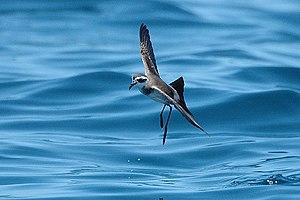
L'Océanite frégate est une espèce d'oiseaux de mer de la famille des Oceanitidae, l'unique représentante du genre Pelagodroma.
La Zone importante pour la conservation des oiseaux dans les Franklin Sound Islands comprend plusieurs petites îles qui constituent une zone totale de 1 725 ha, situées dans le Franklin Sound entre la plus grande des îles Flinders au nord et Cape Barren Island au sud, dans l'archipel Furneaux, en Tasmanie, Australie.
Les Spences Reefs comprennent deux îlets, d'une superficie totale de 0.65 ha, au sud-est de l'Australie, en Tasmanie. Ils sont juste au coin sud-est de Little Green Island et font partie de l'archipel tasmanien de Great Dog Island, situés à l'est du détroit de Bass, entre Flinders et Cape Barren Islands dans l'archipel Furneaux.